608 Fifth Avenue

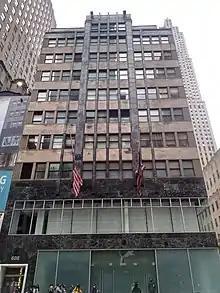
View of the Fifth Avenue facade

The building was completed by 1932 but, due to a lack of interest from large tenants, the ground-floor space was divided into smaller units. Within the area bounded by Sixth and Fifth Avenues between 48th and 51st Streets, the Goelet Building was among the few plots that was not owned outright by Rockefeller Center's developers by the end of 1932. According to contemporary photographs of 608 Fifth Avenue, the ground floor was first occupied by several small stores. These included brokers Cowan & Co., restaurant operator Susan C. Palmer, the Tecla Pearl Company, and a Manufacturers Hanover Corporation bank branch. The earliest office tenants included jewelry firm Theodore A. Kohn & Son Galleries, photography studios Underwood & Underwood, and several gem dealers. The Kohn Galleries also hosted art exhibitions in its offices. Goelet had his offices in the tenth-floor penthouse.